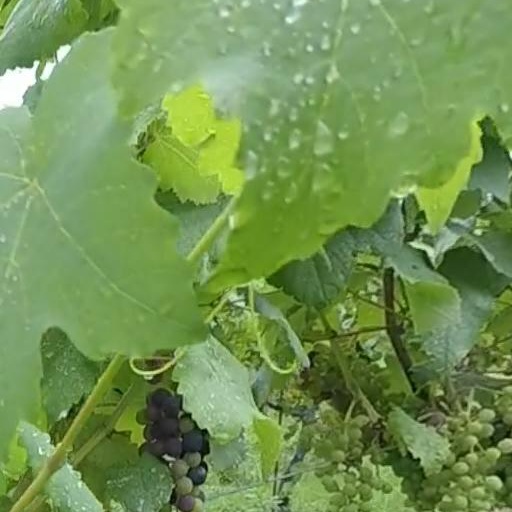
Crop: grape